Shuanglong station (Shenzhen Metro)

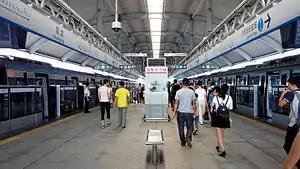
Line 3 platform

Shuanglong station is an interchange station for Line 3 and Line 16 of the Shenzhen Metro. Line 3 station is elevated, above Shenhui Road. Line 3 platform opened on 28 December 2010 and Line 16 platform opened on 28 December 2022.